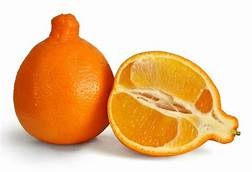
Label: mandarine